Lacrosse in India

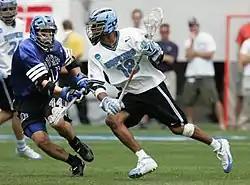

Lacrosse is a sport that has a long history in India, though it has not spread widely. The sport was initially introduced in the country by British soldiers in the 1800s. It then spread to other parts of the country, including Punjab and Kashmir. The first All India Lacrosse Championship was held in Amritsar in the year 1936. After that, it lost popularity to sports like hockey. Developmental activities like workshops and awareness programmes have been organised since 2018. There has been an increase in interest in Lacrosse in India since the sport was included in the Summer Olympics. Lacrosse gear is currently being imported, efforts are on to try to manufacture the equipment in India. It is now being played in schools in Shillong, Meghalaya. The sport is administered by the Lacrosse Association of India, which was granted associate membership of World Lacrosse in 2021.